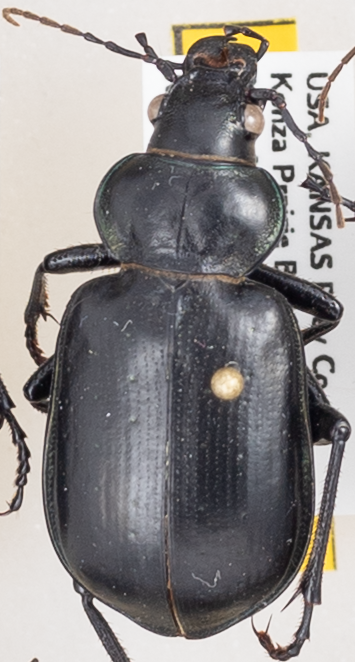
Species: Calosoma affine
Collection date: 2019-06-05
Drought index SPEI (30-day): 1.608
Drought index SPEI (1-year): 1.498
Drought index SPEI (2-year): -0.086